Charlotte Lichtman

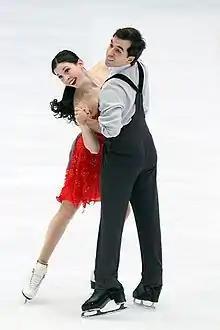
Lichtman & Copely at the 2010–2011 JGP Final

Charlotte Lichtman (born March 26, 1993, in Detroit) is an American former competitive ice dancer. With former partner Dean Copely, she is the 2011 World Junior bronze medalist and U.S. Junior champion.